S-type asteroid

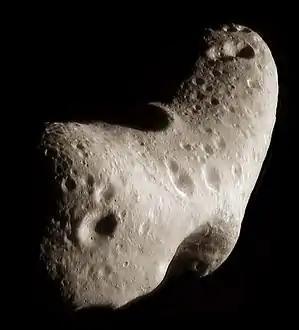
433 Eros, an example of an S-type asteroid

S-type (stony-type or silicaceous-type) asteroids are asteroids with a spectral type that is indicative of a siliceous (i.e. stony) mineralogical composition, hence the name. They have relatively high density. Approximately 17% of asteroids are of this type, making it the second-most common after the carbonaceous C-type.